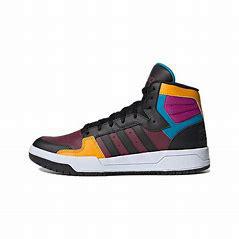
Brand: adidas
Model: neo Adidas NEO Entrap Mid